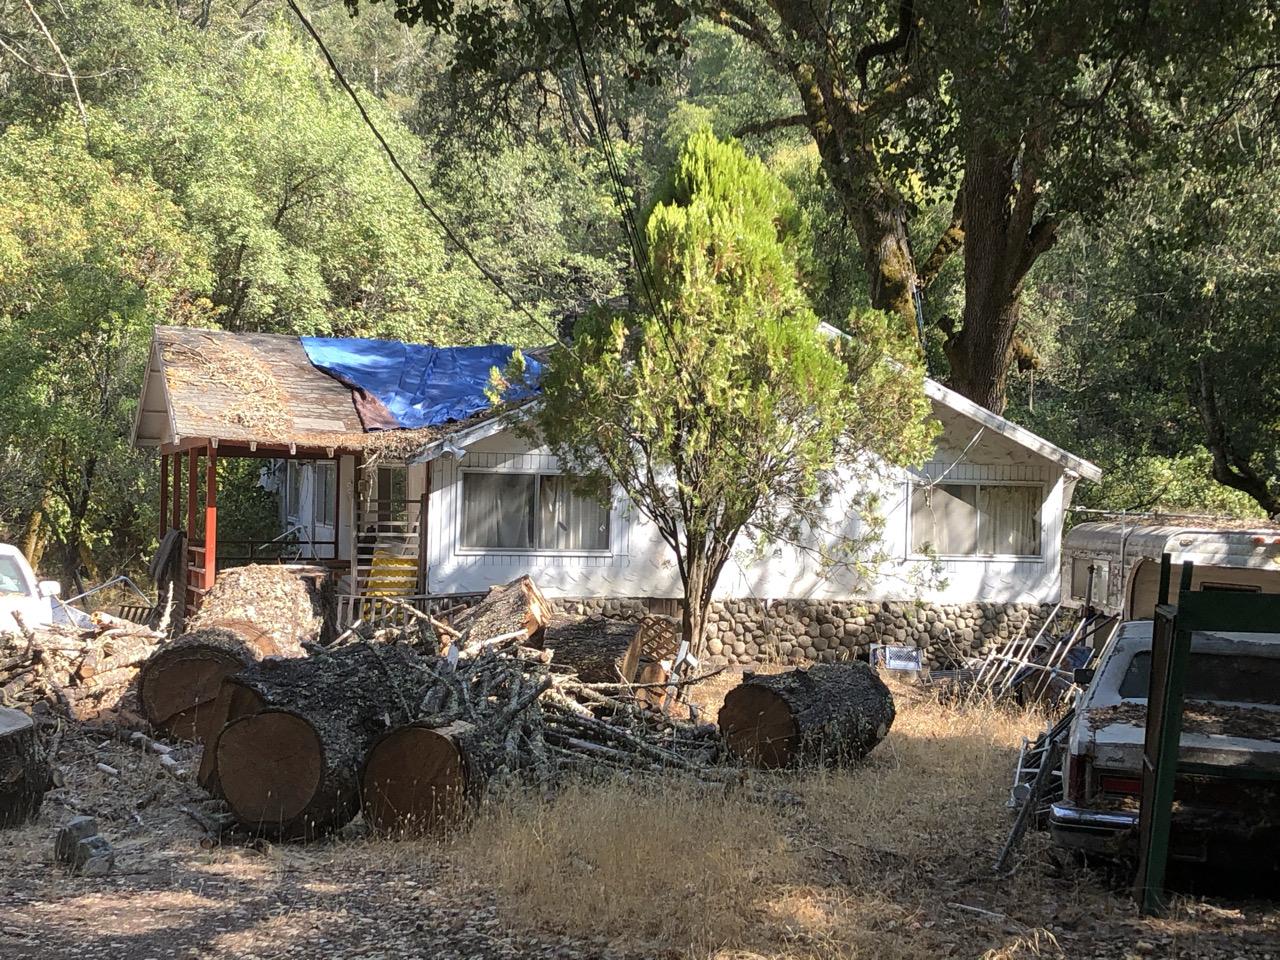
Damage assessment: no_damage